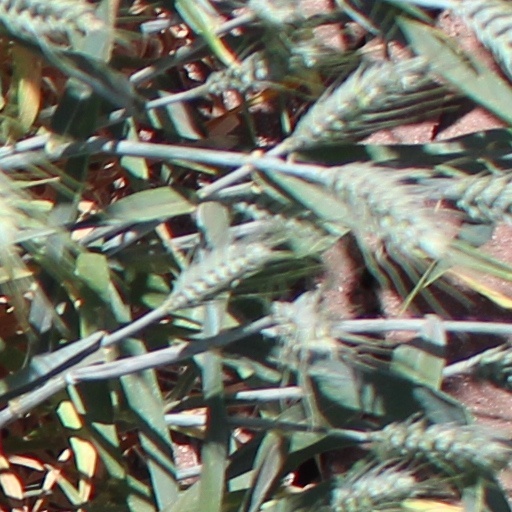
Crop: wheat